Albert Herter

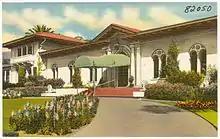
El Mirasol Hotel, in a 1930s postcard

Adele and Albert Herter spent a good deal of their time in California at "El Mirasol", his mother's estate in Santa Barbara, bought in 1904. Mary Miles Herter had entertained friends there, such as Robert Louis Stevenson's widow Fanny Vandegrift (who later retired to and died at "El Mirasol" in 1914.) The parcel, comprising an entire city block, featured a Mediterranean-style mansion surrounded by gardens. Adele and Albert undertook two major decoration efforts at the estate: the first at the mansion's initial outfitting in 1909 which incorporated earlier Herter Brothers furnishings, new Tiffany lamps designed by Albert Herter, original wall hangings and works of art by both Albert and Adele as well as by other California artists. Following the death of Albert's mother in 1913, the estate received a new round of renovation in 1914 with its conversion into "El Mirasol Hotel"; Herter expanded the mansion and added 15 luxurious bungalows around the gardens. The hotel was famed not only for its balanced design and private tranquility but for its wealthy guests including the Vanderbilts, the Rockefellers, the Guggenheims, and the heirs of Charles Crocker, J. P. Morgan and Philip Danforth Armour. In 1920, Herter sold the property to Frederick C. Clift, the hotelier and attorney from the Sierras. After the 1920s, times were hard on the hotel. Under different owners it settled into primarily a retirement home for the wealthy elderly. Herter himself died at "El Mirasol" in 1950.